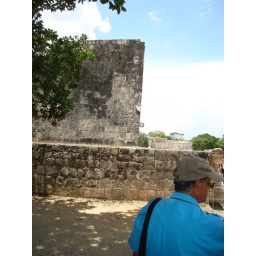
side view of long long wall in ball court